Henry George

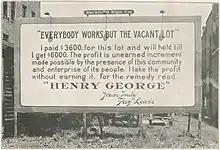
Everybody works but the vacant lot.

Henry George is best known for his argument that the economic rent of land (location) should be shared by society. The clearest statement of this view is found in "Progress and Poverty": "We must make land common property." By taxing land values, society could recapture the value of its common inheritance, raise wages, improve land use, and eliminate the need for taxes on productive activity. George believed it would remove existing incentives toward land speculation and encourage development, as landlords would not suffer tax penalties for any industry or edifice constructed on their land and could not profit by holding valuable sites vacant.